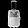
Label: Bag